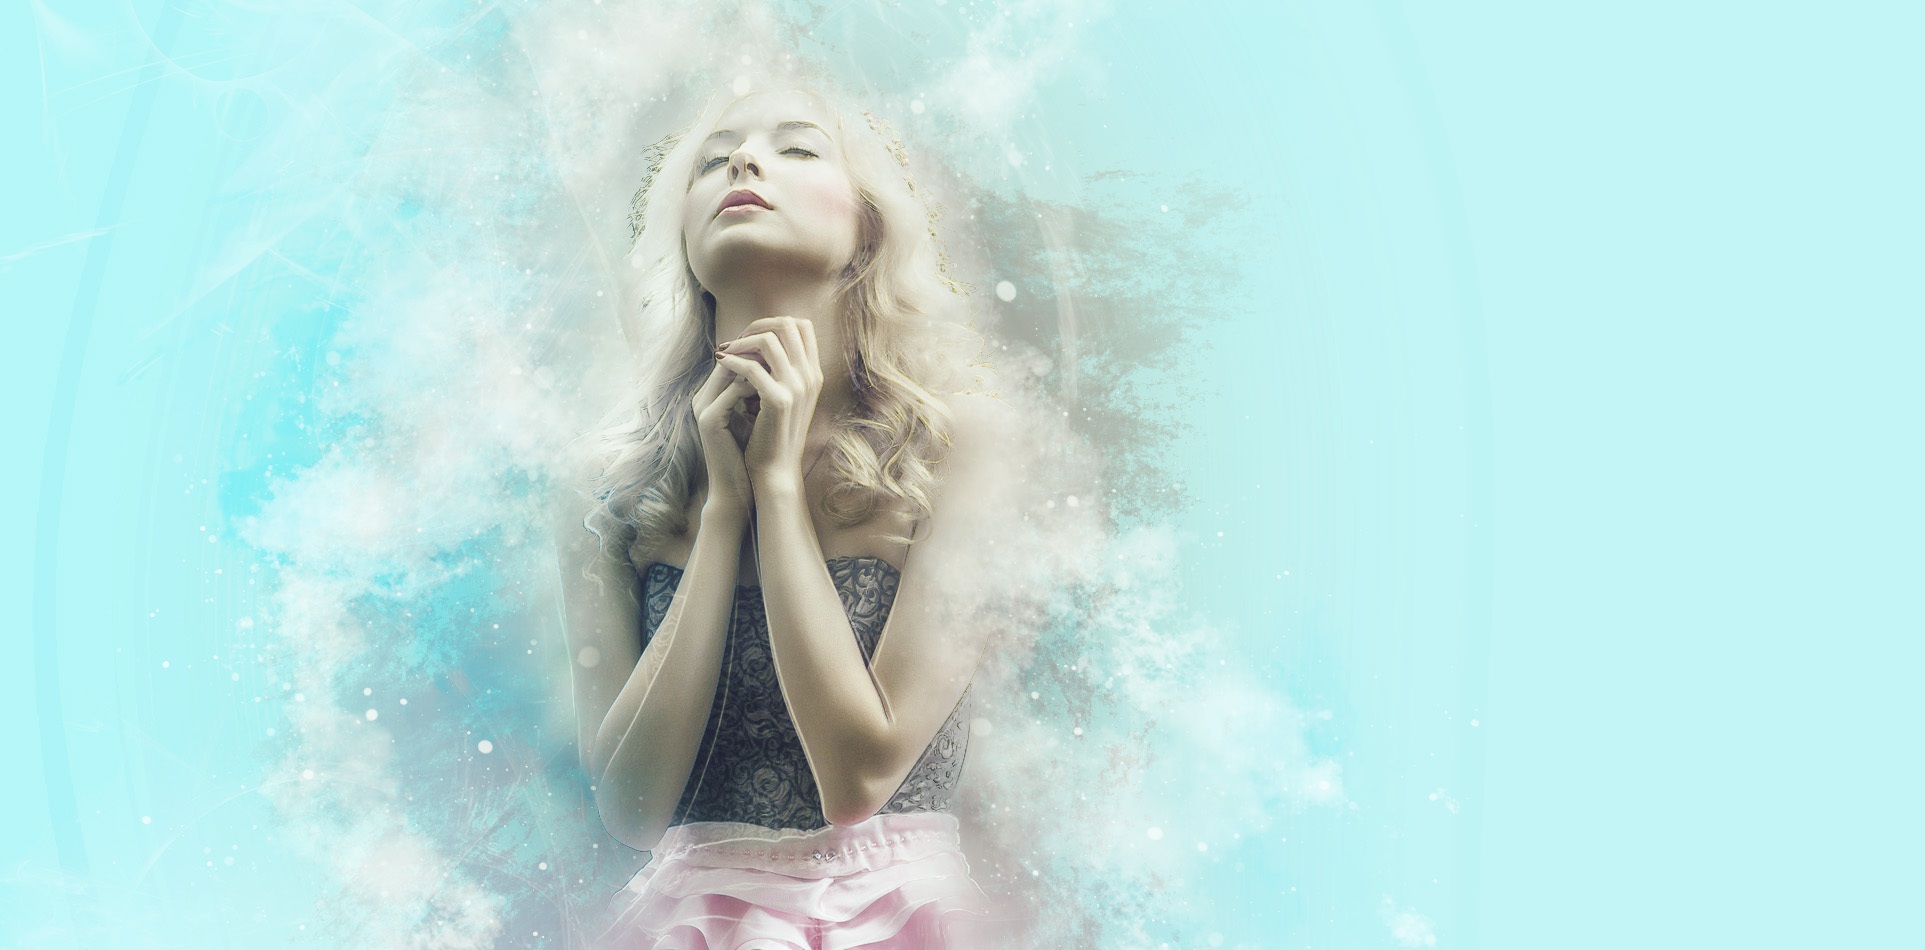
girl, woman, photography, underwater, model, blonde, pray, face, dream, faith, photoshop, hope, beauty, prayer, fairy, heavenly, desire, photo shoot, sense, fictional character